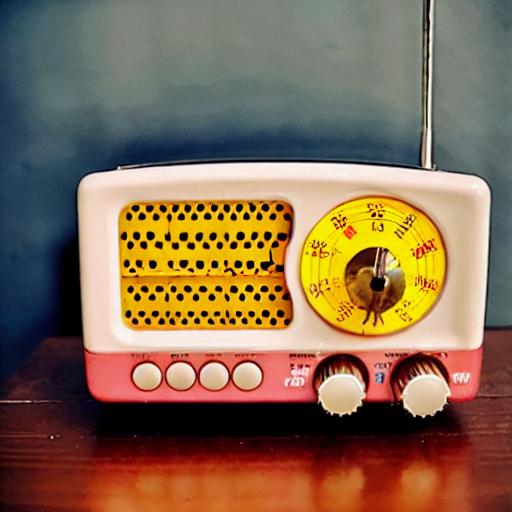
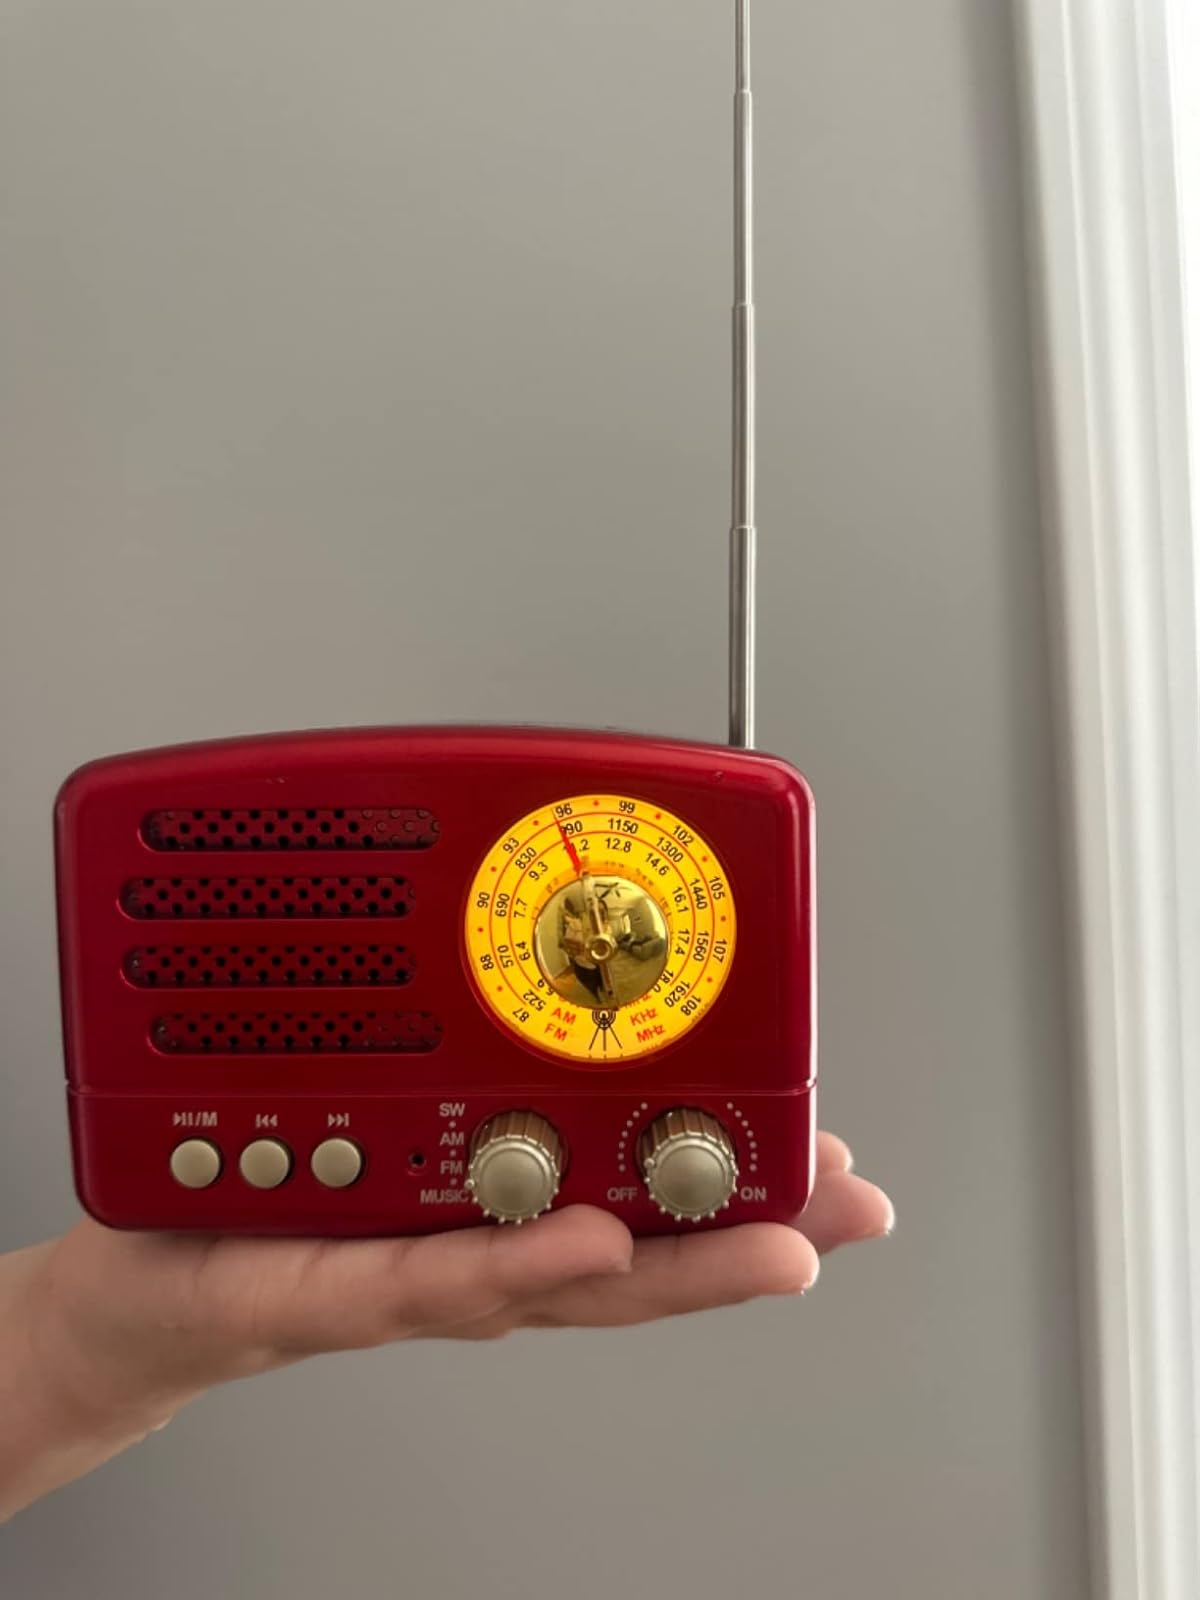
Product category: radio
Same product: no